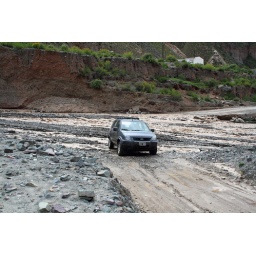
Route in river bed